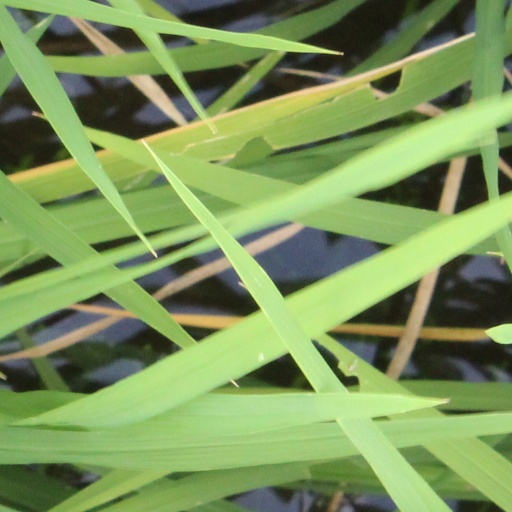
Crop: rice